Lakeland: Journeys into the Soul of Canada

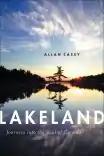
First edition cover of Canadian release

Lakeland: Journeys into the Soul of Canada is a nonfiction book, written by Canadian writer Allan Casey, first published in November 2009 by Greystone Books. The book celebrates Canada's uniquely lake-rich landscape and explores the relationship that both the author and all Canadians have with this "Lakeland". In the book, the author chronicles his summer vacations to ten Canadian lakes. His tale begins at the cabin his father built on Saskatchewan's Emma Lake in 1960 and continues on a journey through ten of Canada's scenic lakes, extenuating their increasingly fragile existence as pristine lakes of Saskatchewan. It has been called an "extraordinary piece of writing", earning accolades of literary recognition.